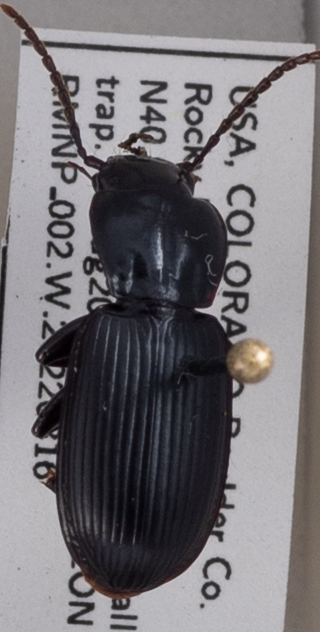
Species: Pterostichus protractus
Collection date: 2022-08-16
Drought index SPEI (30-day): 0.39
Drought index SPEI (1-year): -1.348
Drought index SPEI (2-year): -0.944